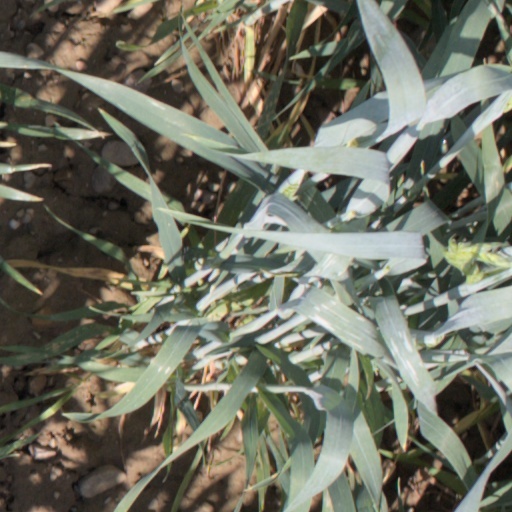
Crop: wheat